Arnold Kohlschütter

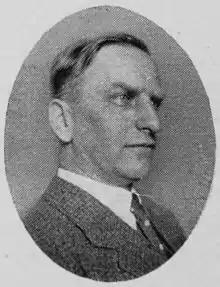
Arnold Kohlschütter

Ernst Arnold Kohlschütter (6 July 1883 – 28 May 1969) was a German astronomer and astrophysicist from Halle.